Richard Blumenthal

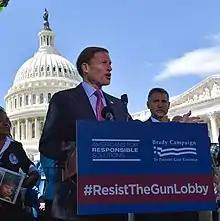
Blumenthal speaks in favor of gun control in 2017

In March 2017, Blumenthal co-sponsored the Israel Anti-Boycott Act (S.270), which made it a federal crime, punishable by a maximum sentence of 20 years imprisonment, for Americans to encourage or participate in boycotts against Israel and Israeli settlements in the occupied Palestinian territories if protesting actions by the Israeli government.